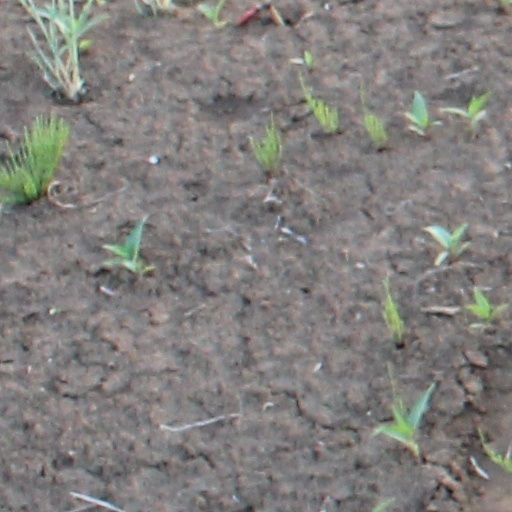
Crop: wheat